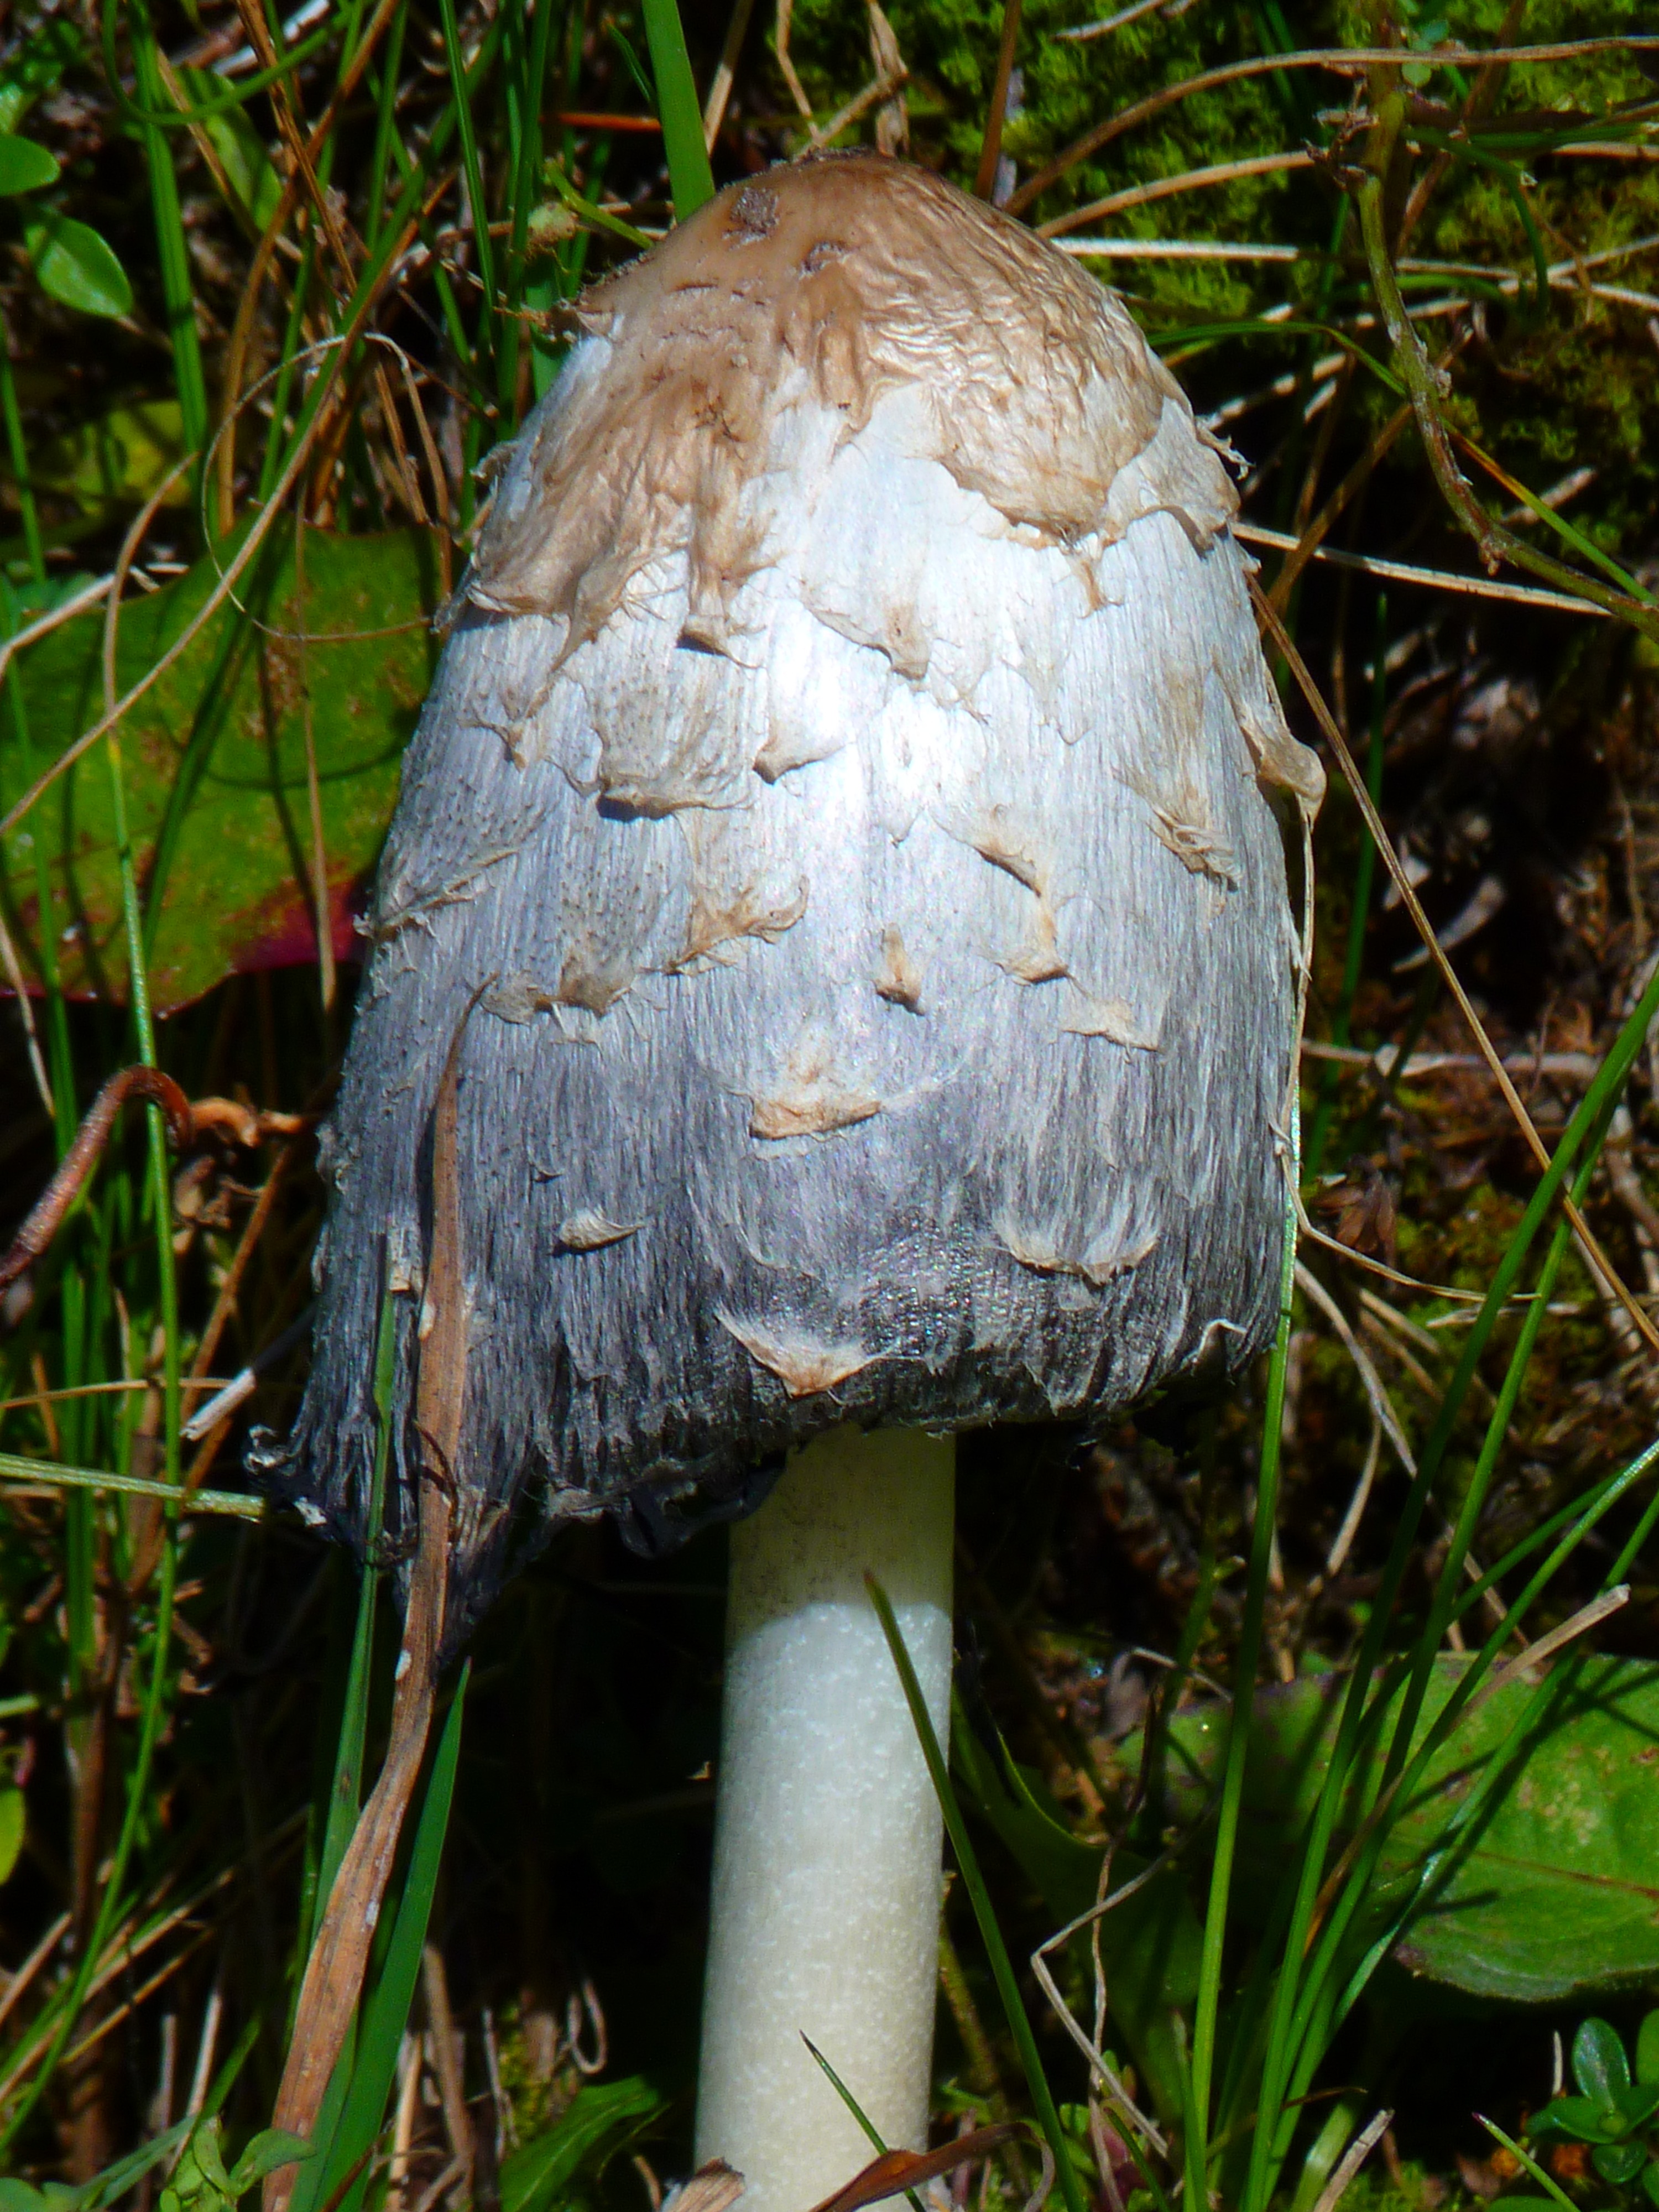
tree, nature, forest, trunk, wildlife, shine, botany, mushroom, fauna, fungus, sunny, woodland, tree stump, habitat, bolete, silvery, matsutake, oyster mushroom, schopf comatus, edible mushroom, comatus, coprinus comatus, tintenpilz, tintenschopfling, natural environment, medicinal mushroom, agaricomycetes, penny bun, asparagus mushroom, porcelain comatus